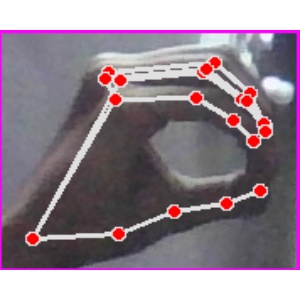
अक्षर: ठ